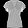
Label: T - shirt / top